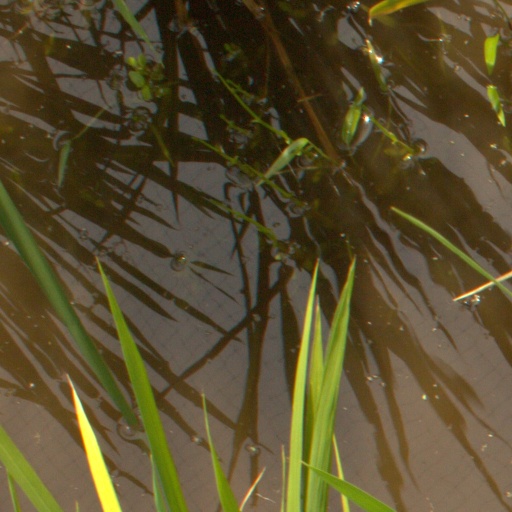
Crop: rice